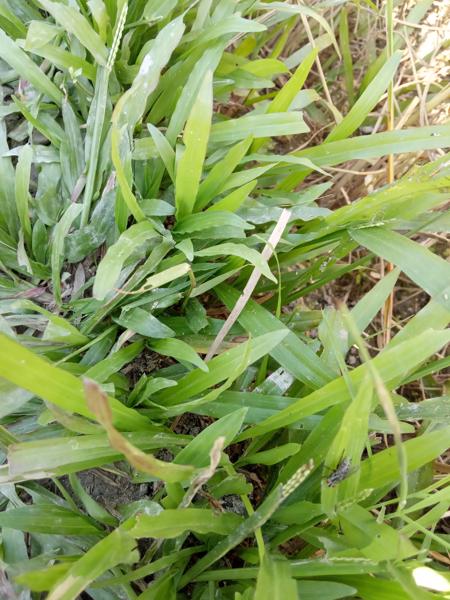
Weed species: Paspalum scrobiculatum